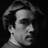
Emotion: neutral